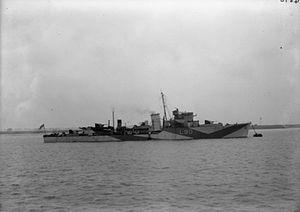
Le HMS Ledbury est un destroyer d'escorte de classe Hunt de type II construit pour la Royal Navy pendant la Seconde Guerre mondiale.